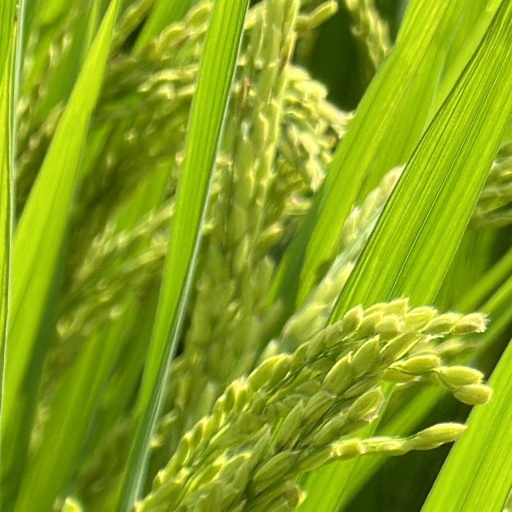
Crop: rice